Image United

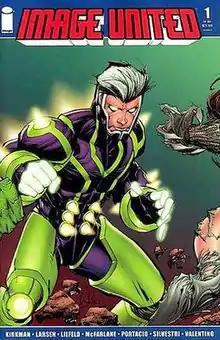

Image United is an incomplete comic book limited series published by Image Comics. The intent of the series was to re-unite the founders of Image Comics on a joint project, serving as a crossover between various Image Universe titles. However, there were delays in production, and only three of the planned six issues were published in November 2009 (plus a spinoff, the prologue-centric #0), with artist Rob Liefeld eventually confirming that no further issues would be forthcoming.